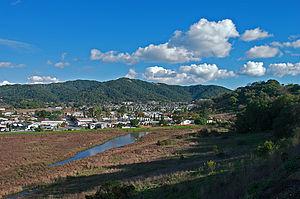
Santa Venetia est une census-designated place située dans le comté de Marin, dans l’État de la Californie, aux États-Unis. Sa population s’élevait à 4 292 habitants lors du recensement de 2010.